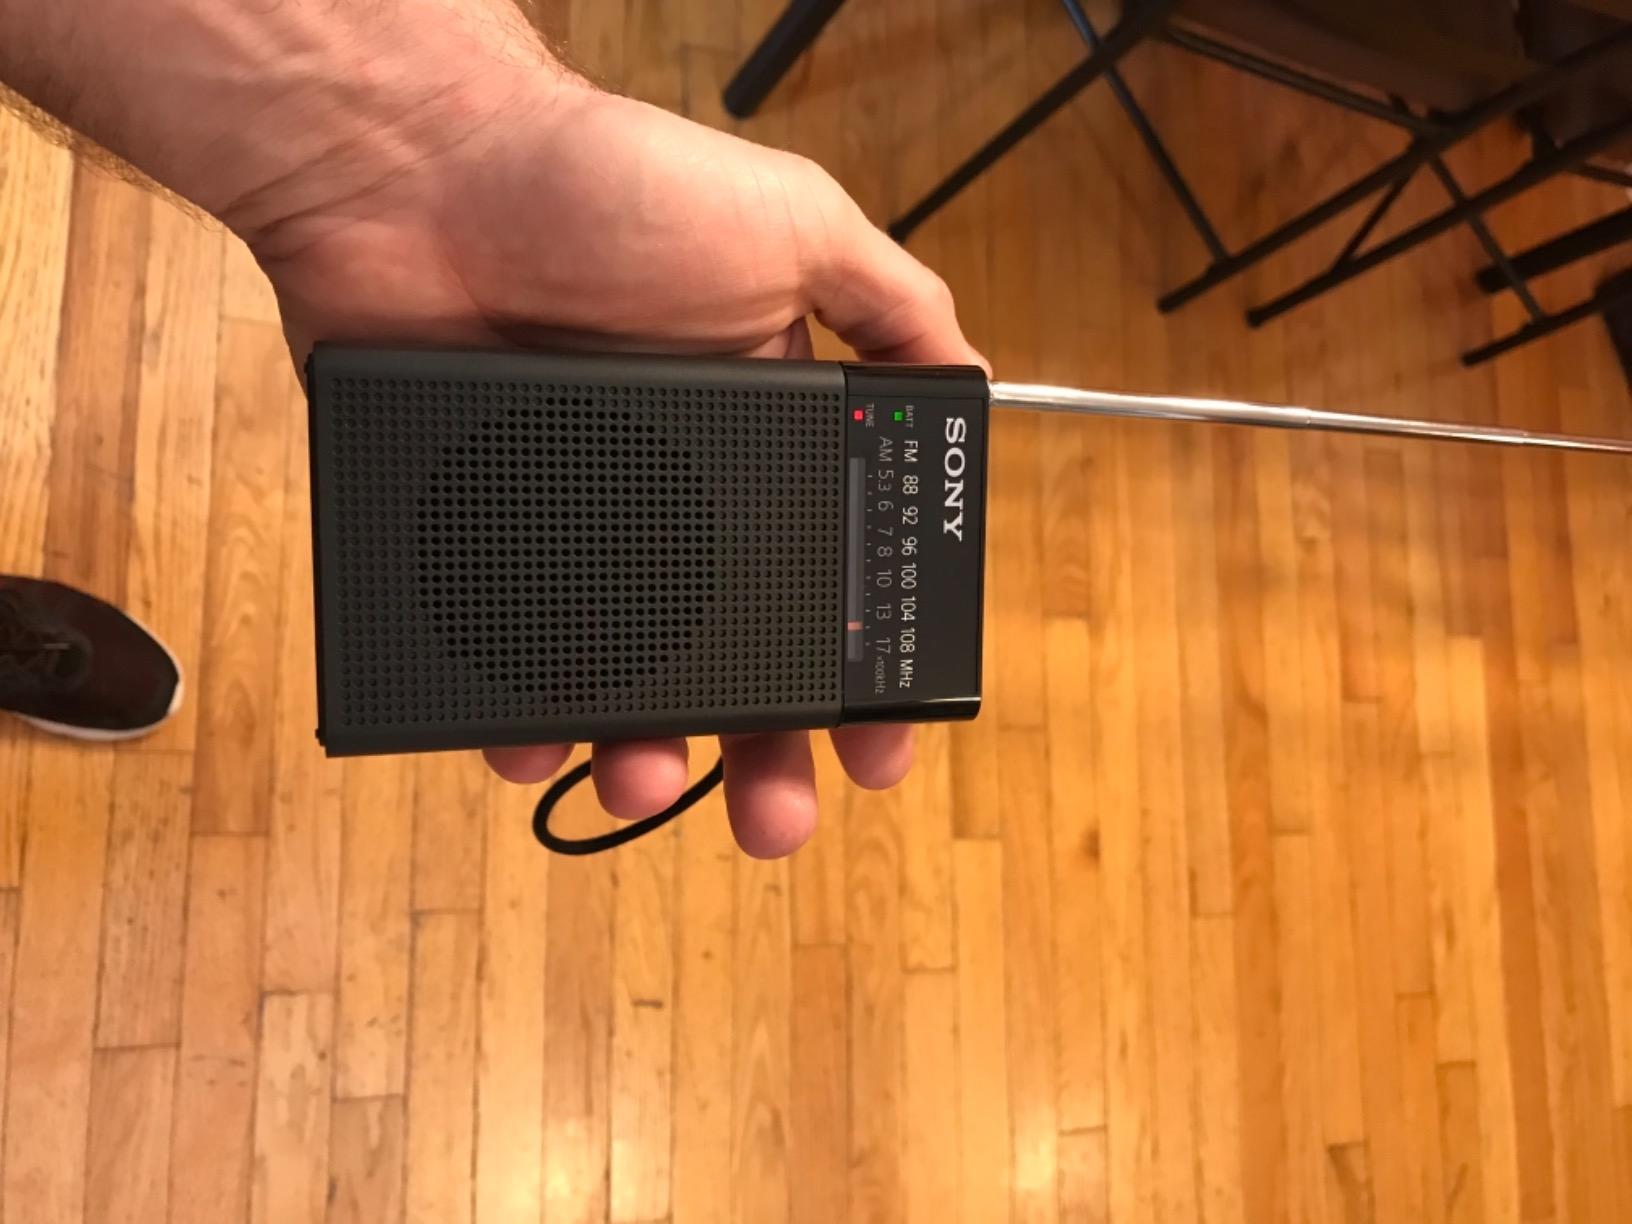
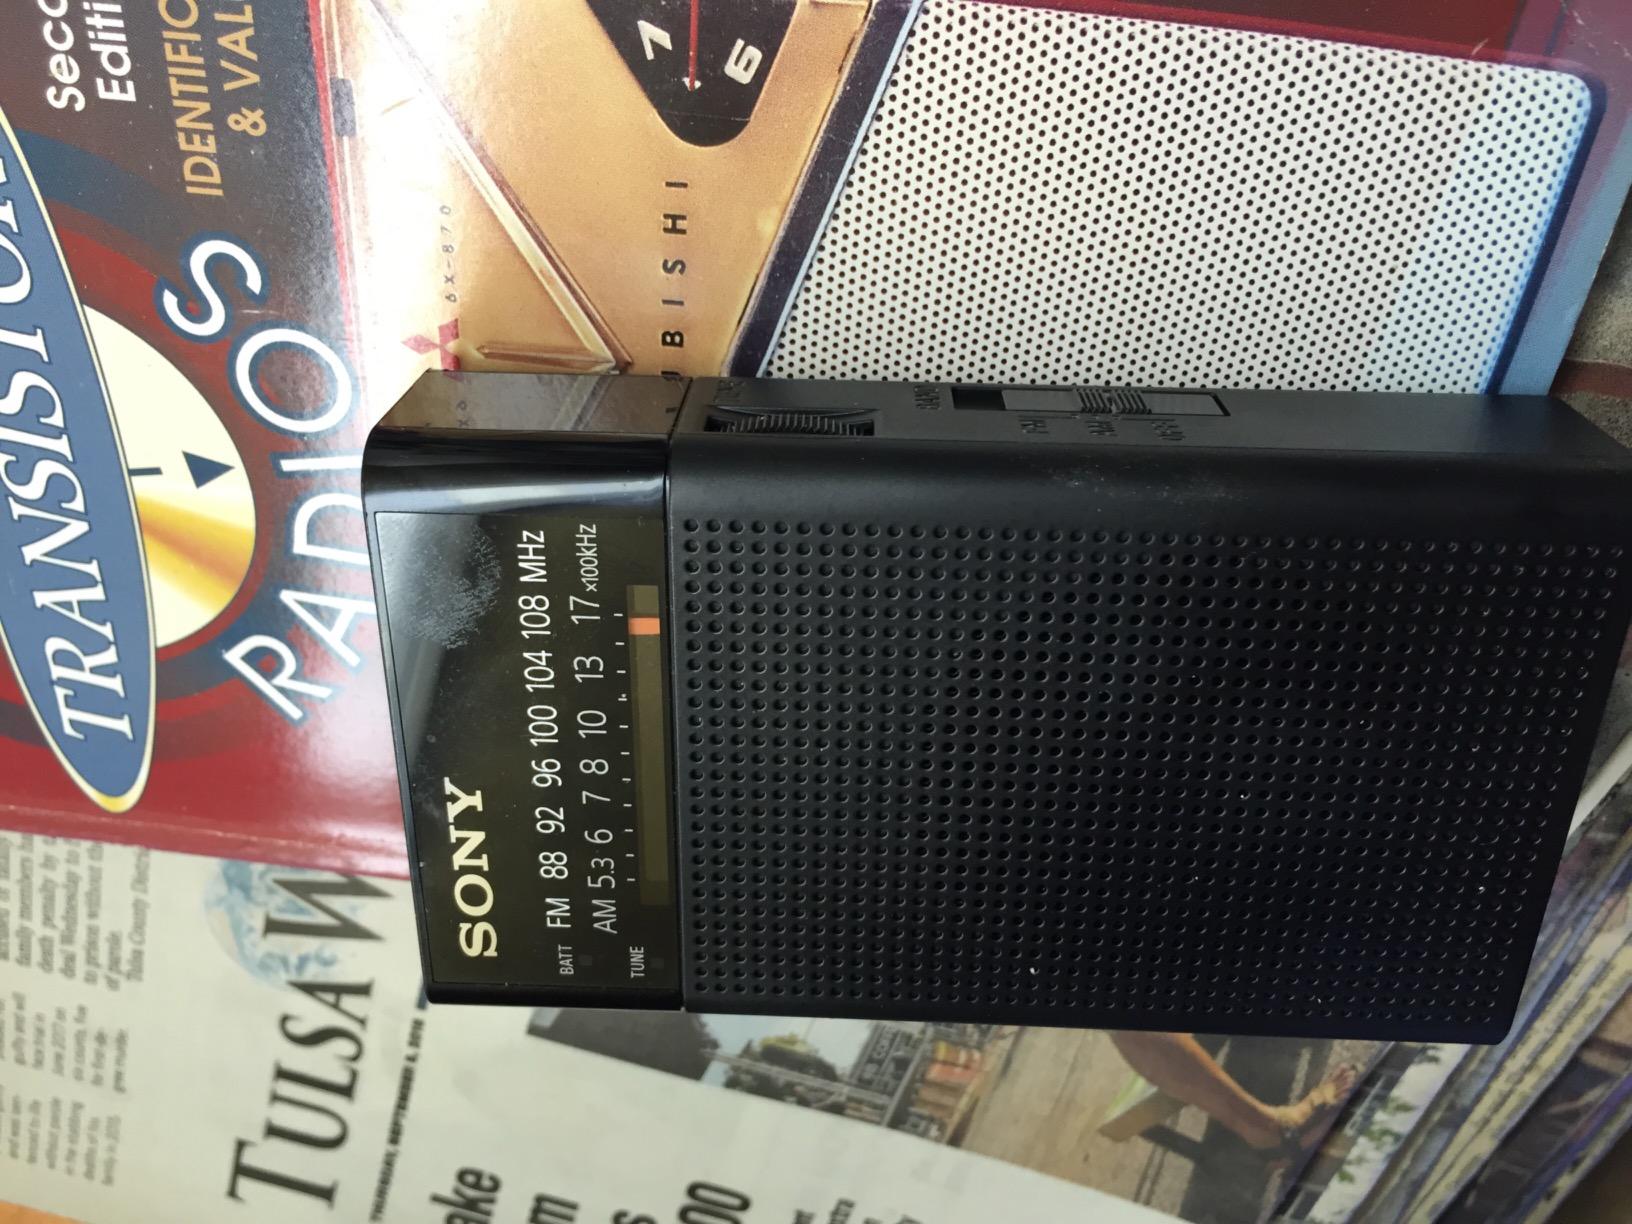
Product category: radio
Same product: yes